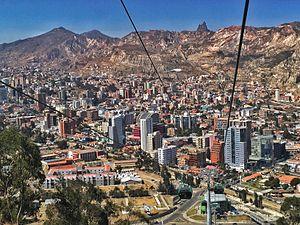
Le district du Sud est l'un des quartiers les plus riches et commerciaux de La Paz, Bolivie.Español: El Distrito Sur es uno de los vecindarios más afluentes y comerciales de La Paz, Bolivia"